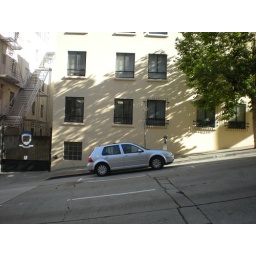
A small silver hatchback car parked in front of a pale yellow building on a steep hill.